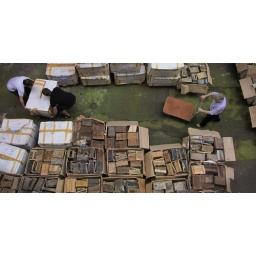
3500 shoe shine boxes arrived in berlin! thanks to the listros in ethiopia!